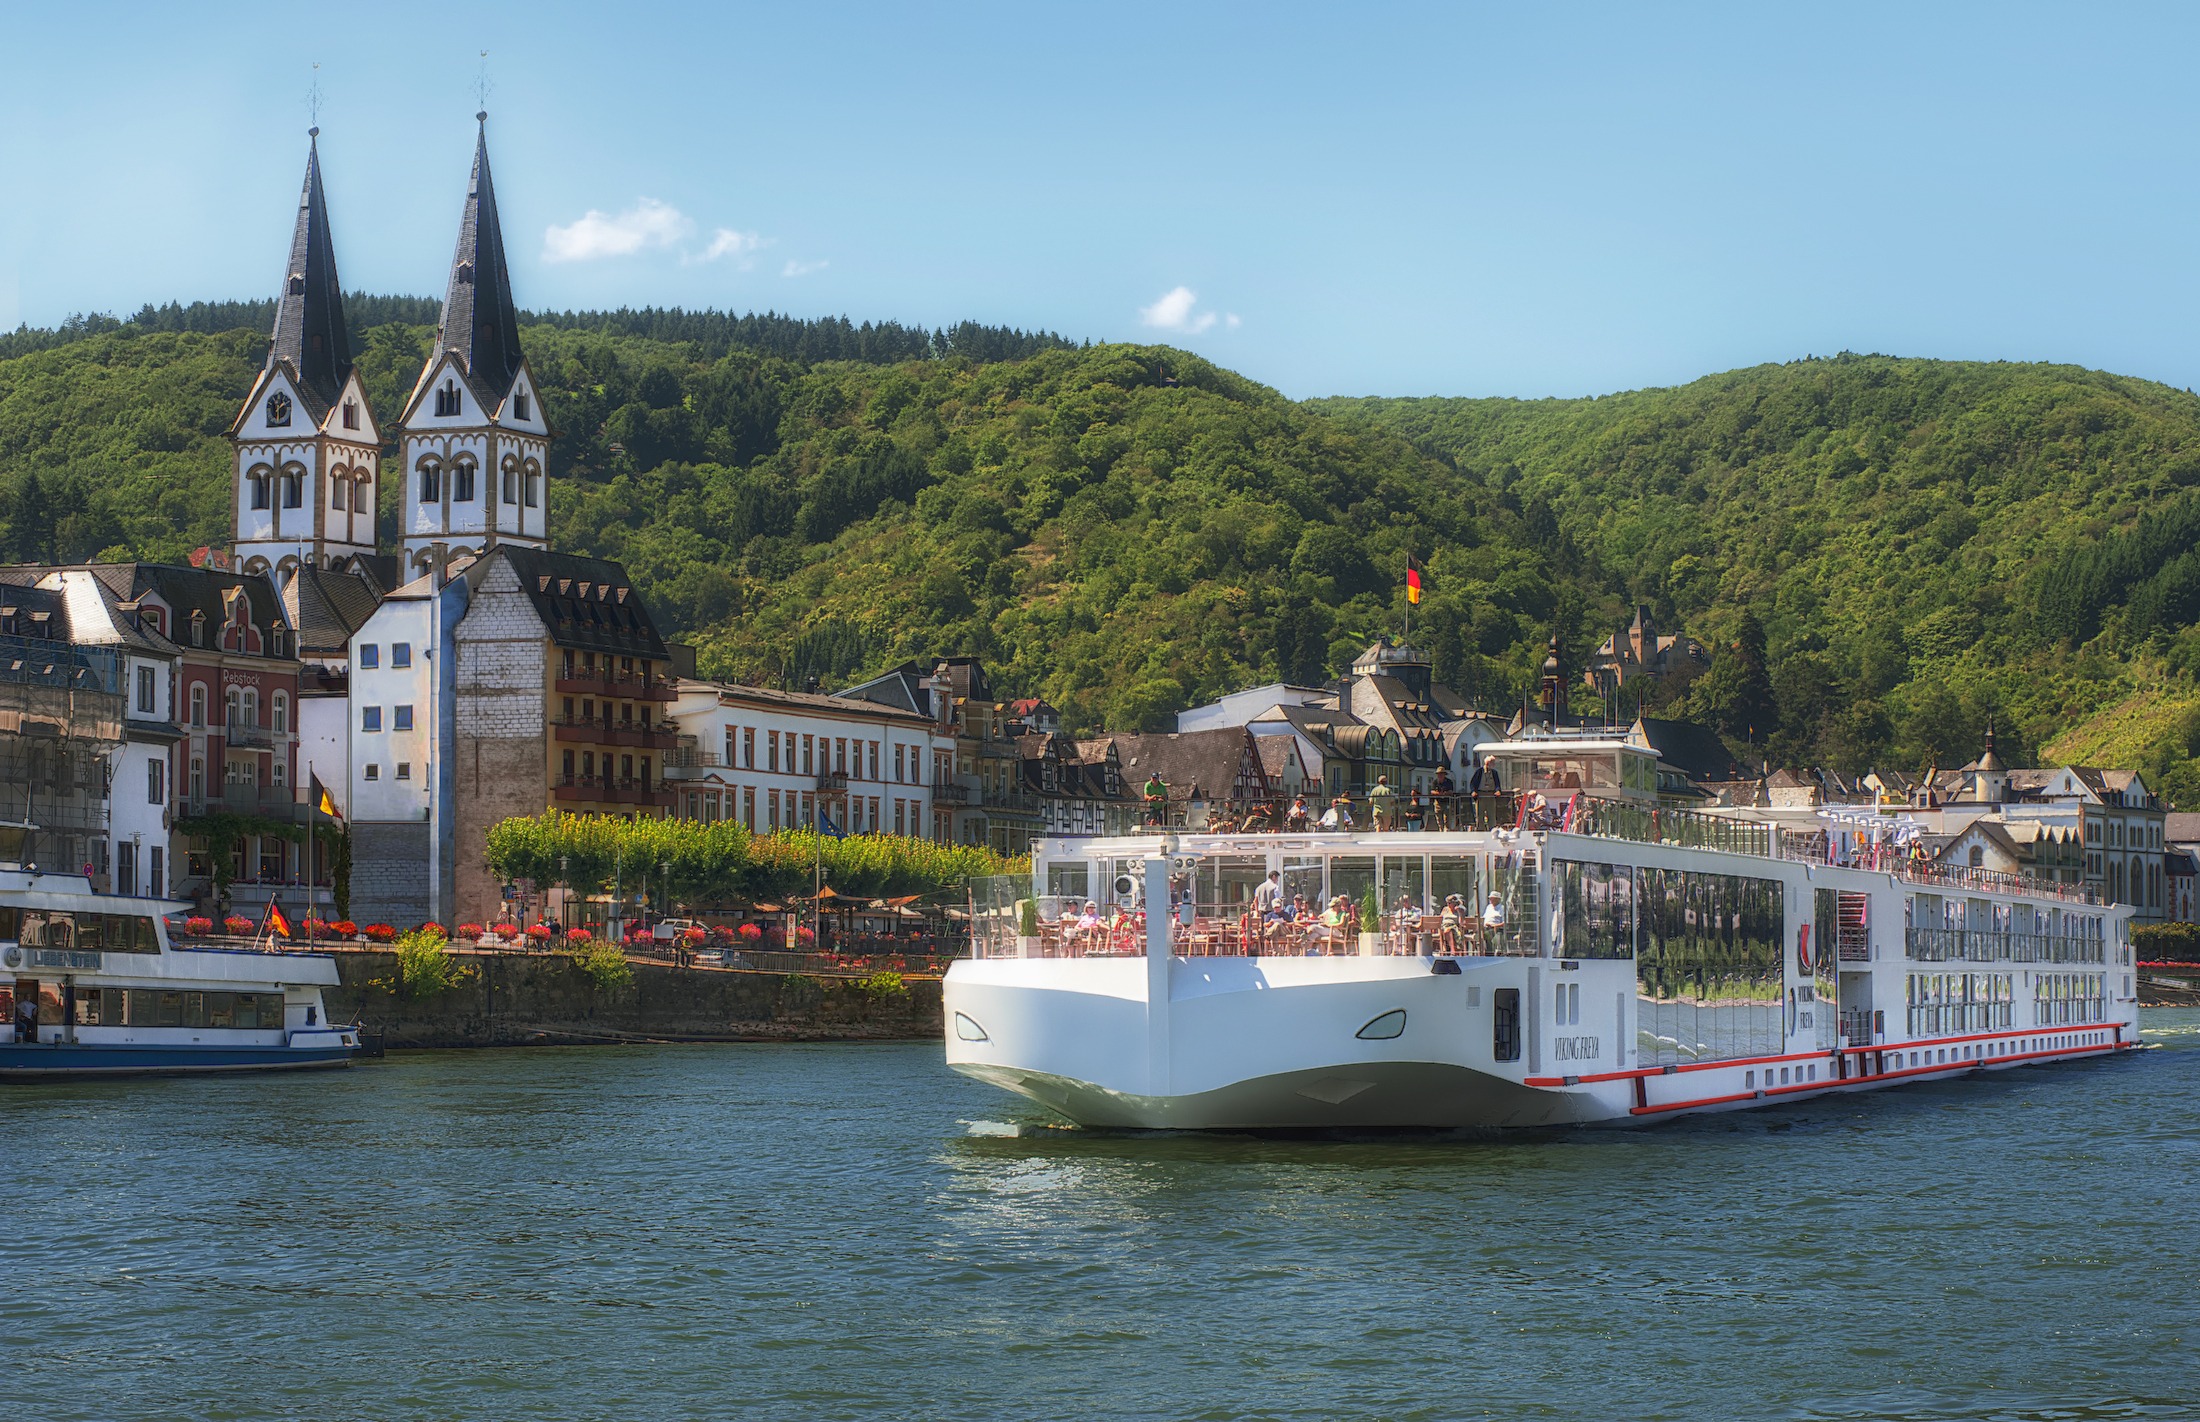
sea, water, nature, forest, boat, countryside, river, canal, ship, summer, shoreline, village, vehicle, bay, harbor, cargo ship, waterway, trees, ferry, outside, buildings, boating, mountains, reflections, germany, channel, tugboat, watercraft, steamboat, rhine valley, passenger ship, tours, paddle steamer